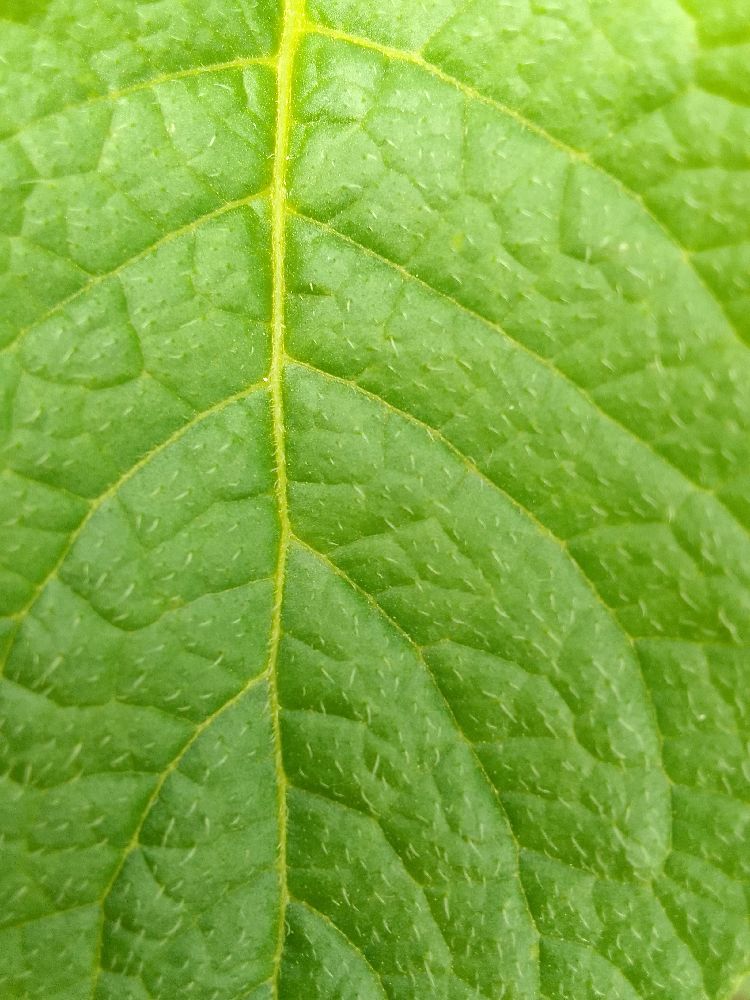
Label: Healthy